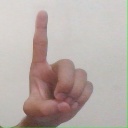
अक्षर: ड